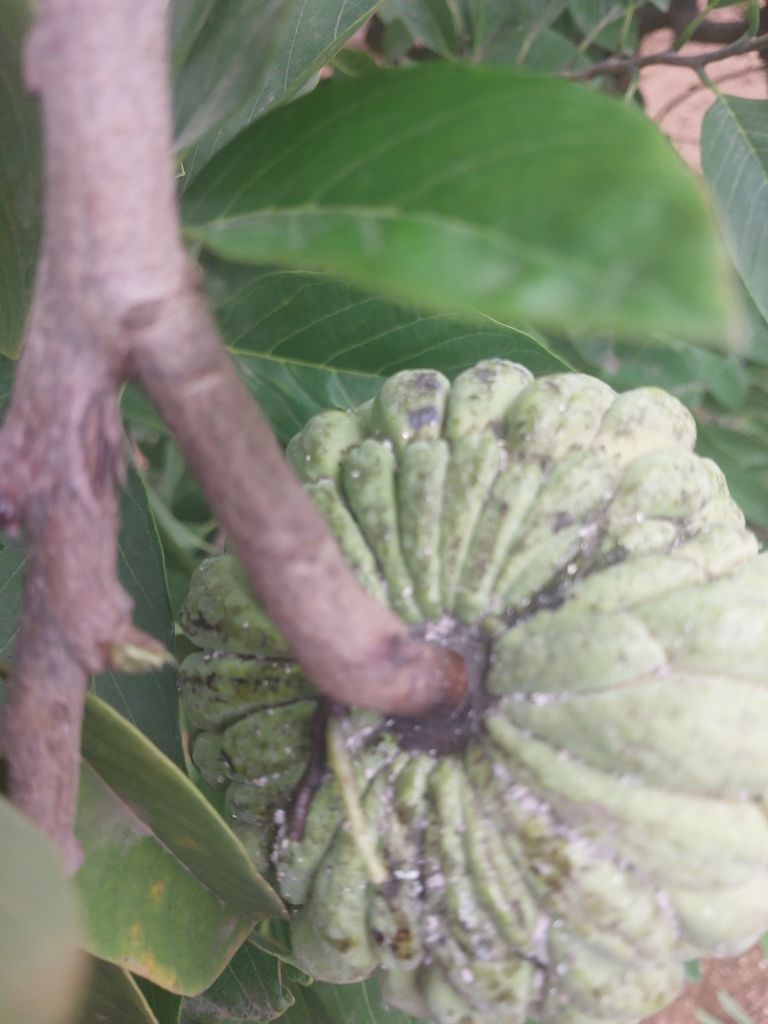
Disease label: Leaf spot on fruit